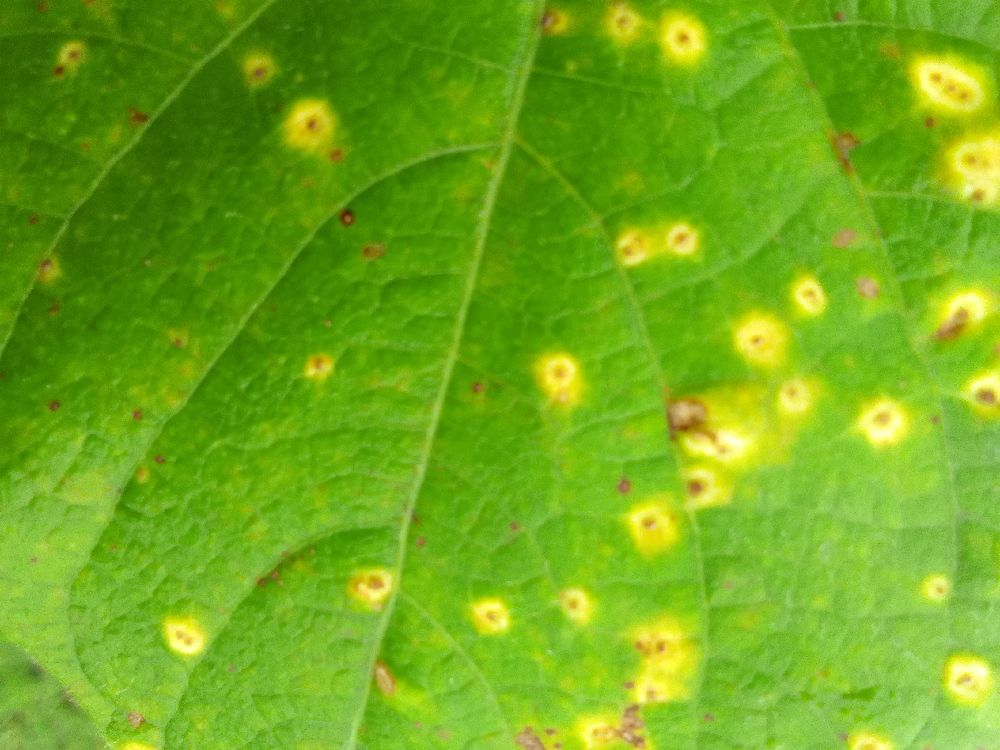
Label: rust